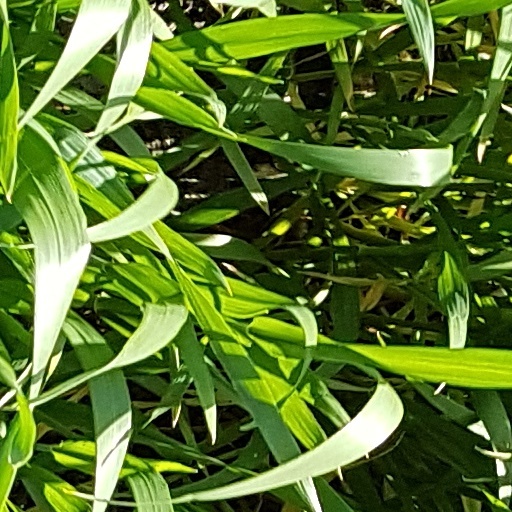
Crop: wheat